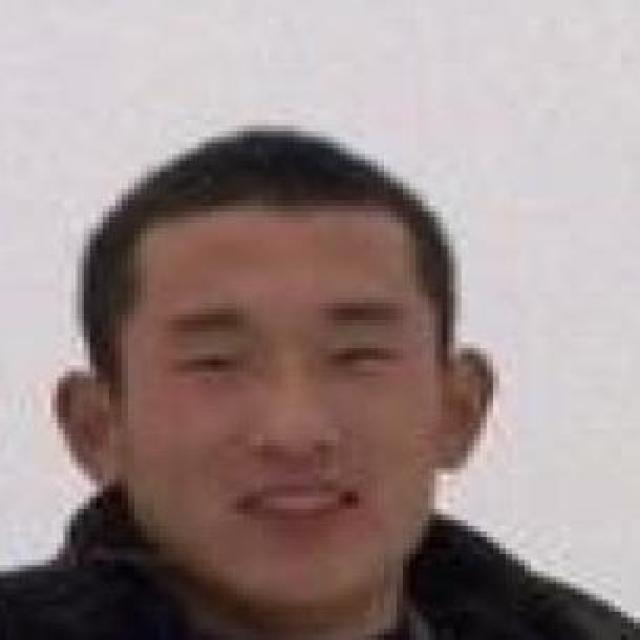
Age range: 13-20